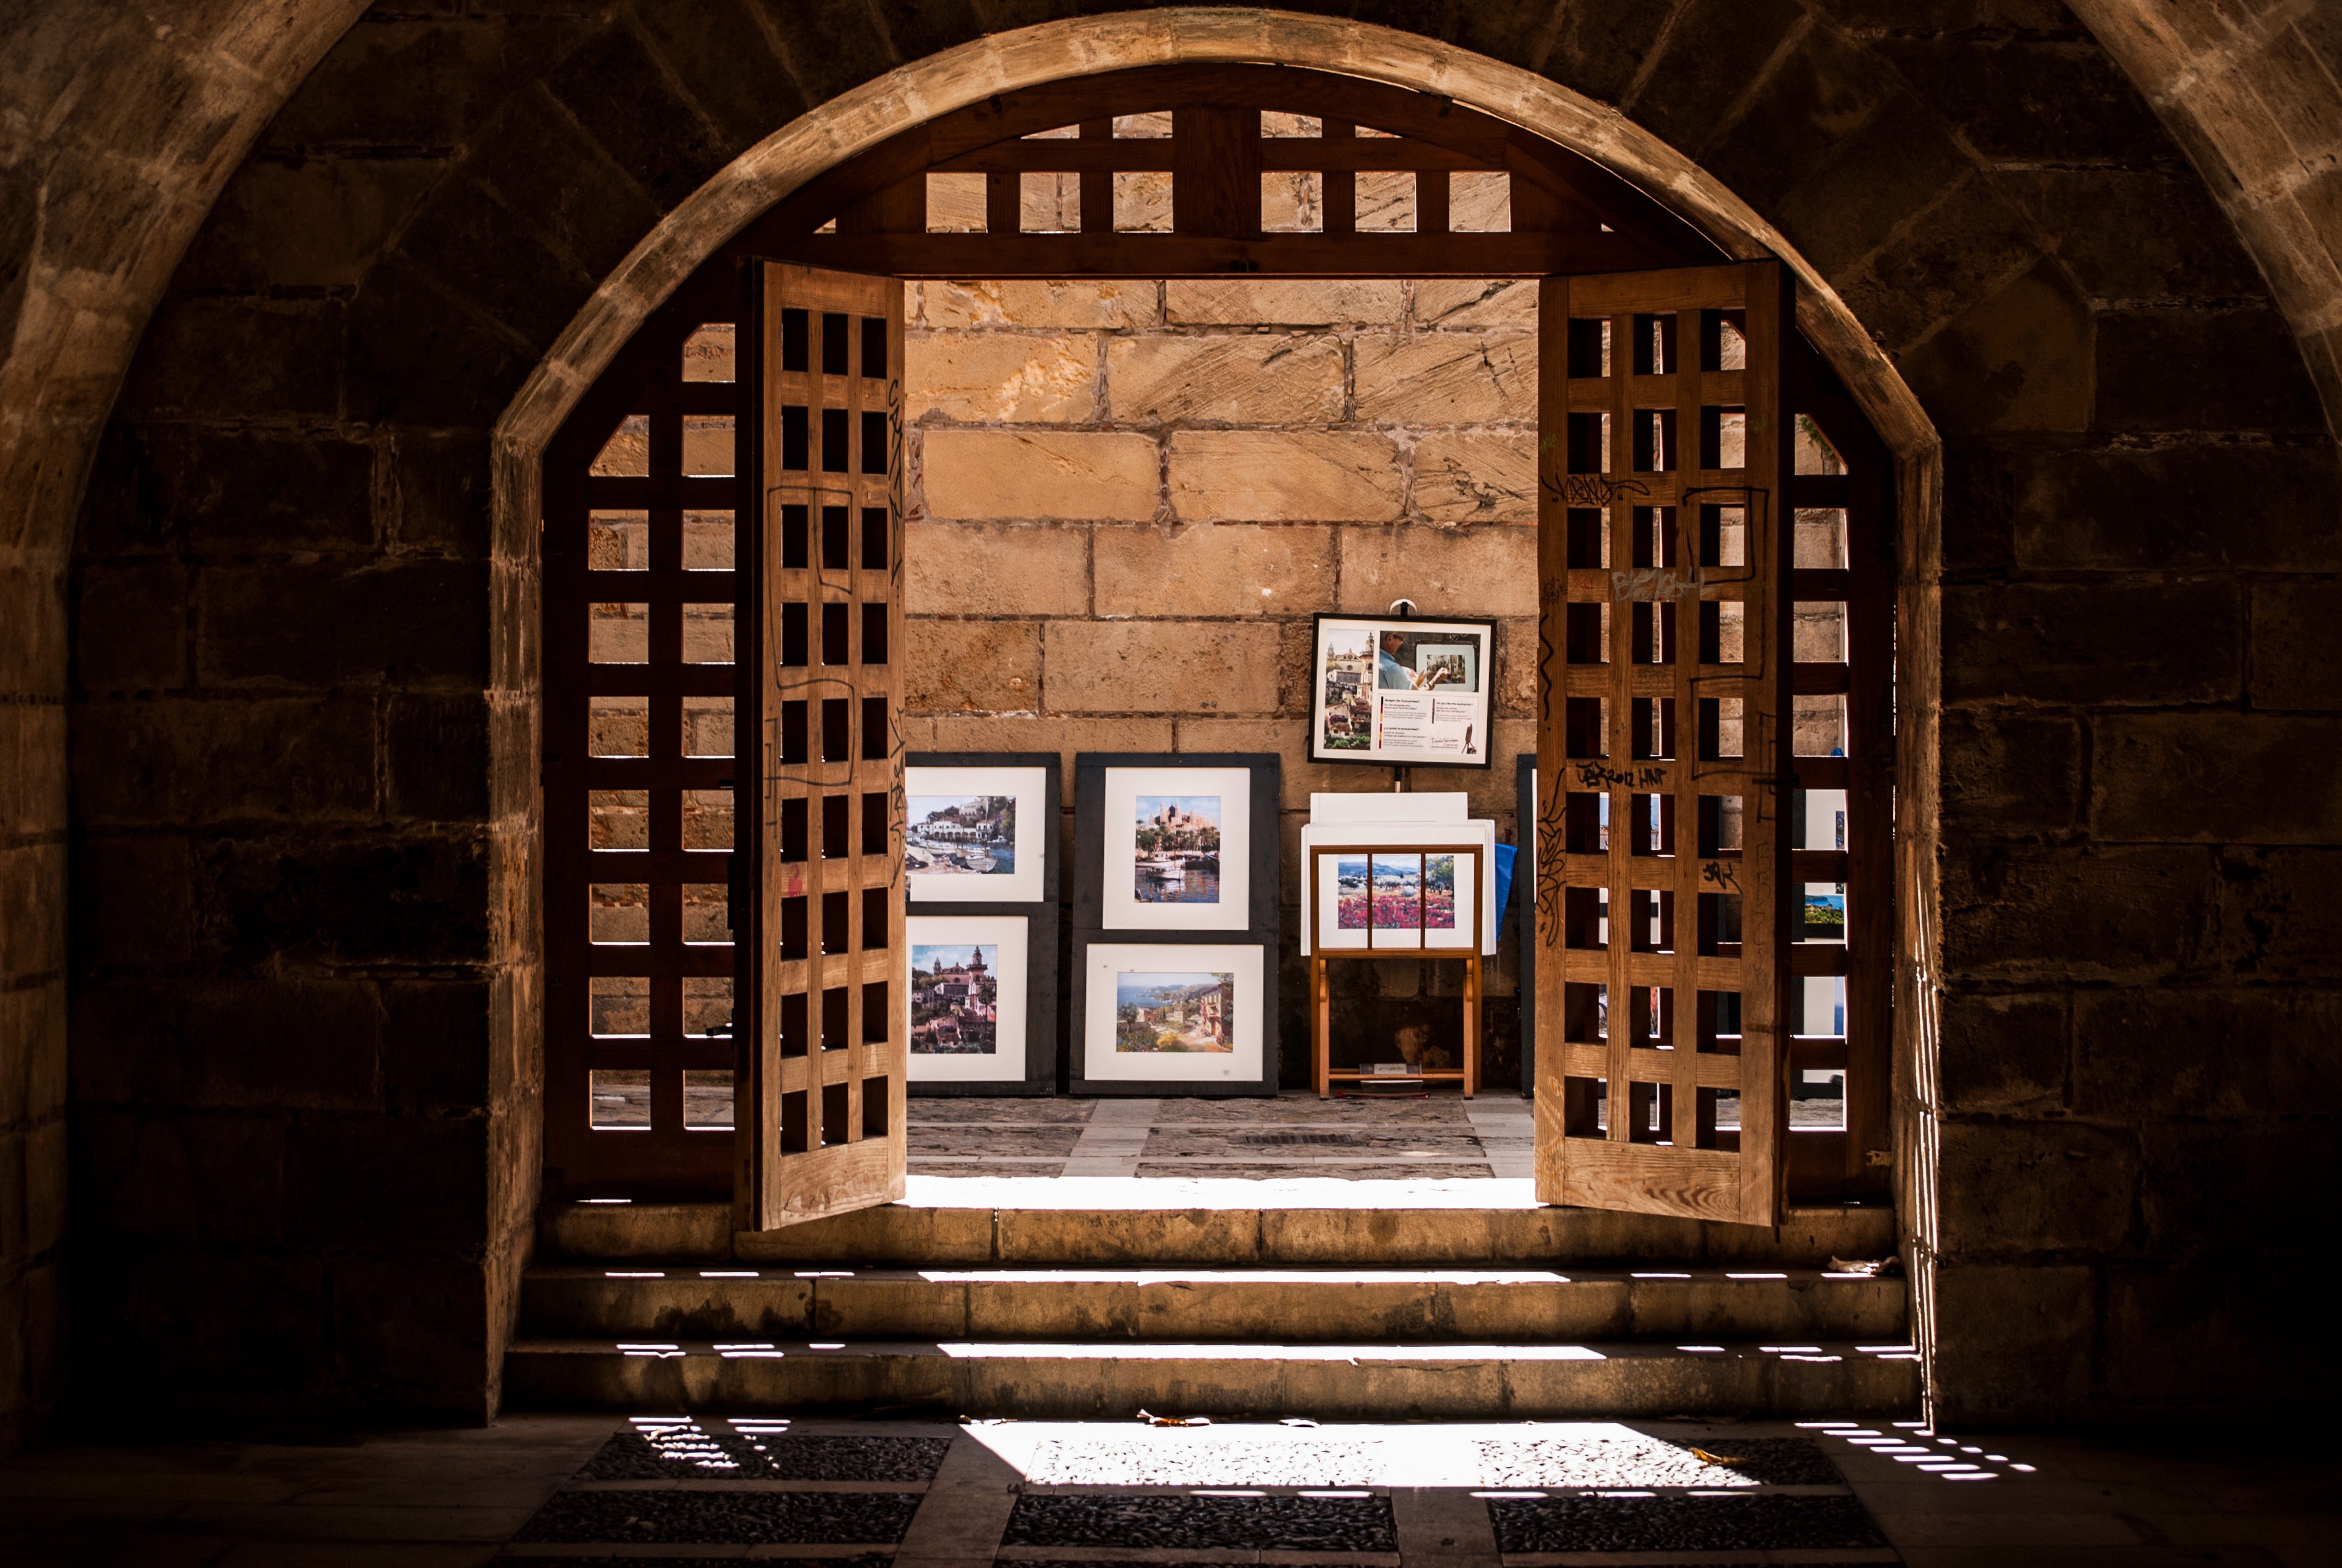
architecture, wood, window, arch, hall, chapel, brick, lighting, interior design, estate, winery, ancient history